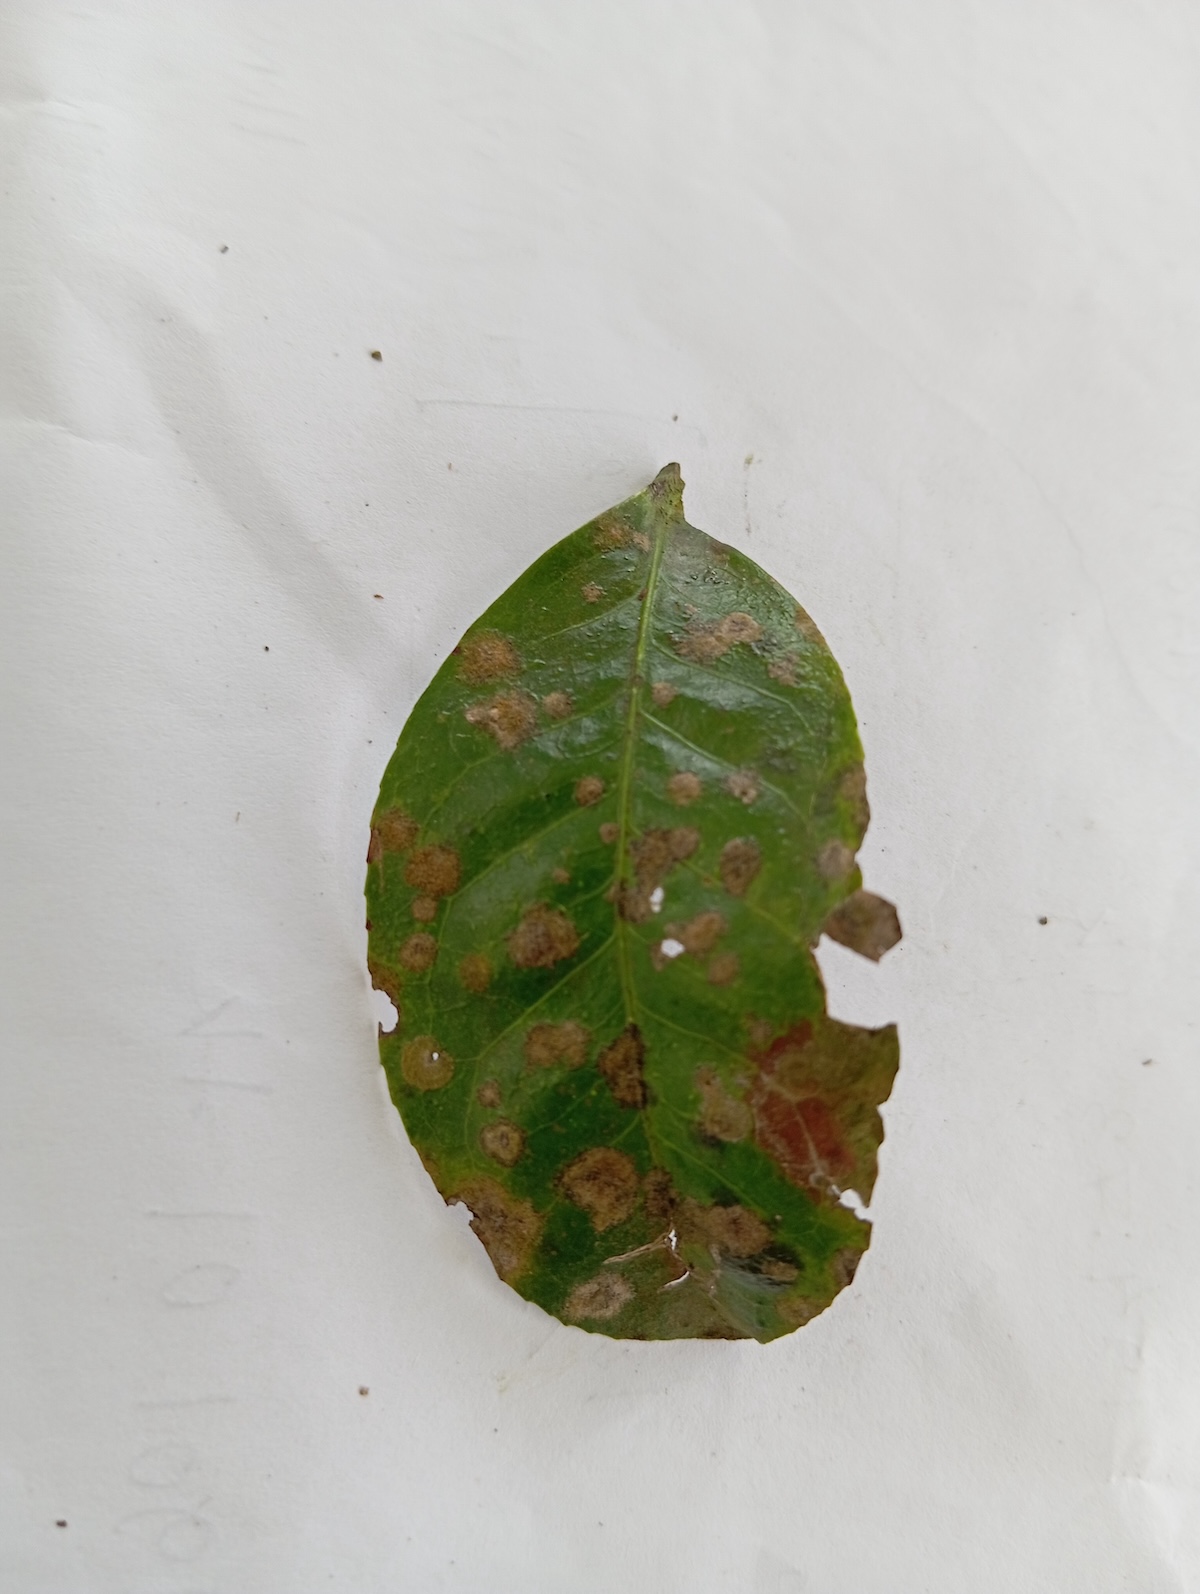
Label: Brown Blight